Joe Scarborough

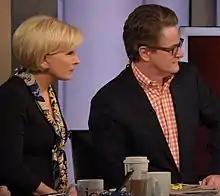
Scarborough on "Morning Joe" with co-host (and now wife) Mika Brzezinski

In May 2007, Scarborough became one of the rotating hosts auditioning for the slot vacated by "Imus in the Morning" on MSNBC. With his morning show, Scarborough won the slot permanently in July 2007.